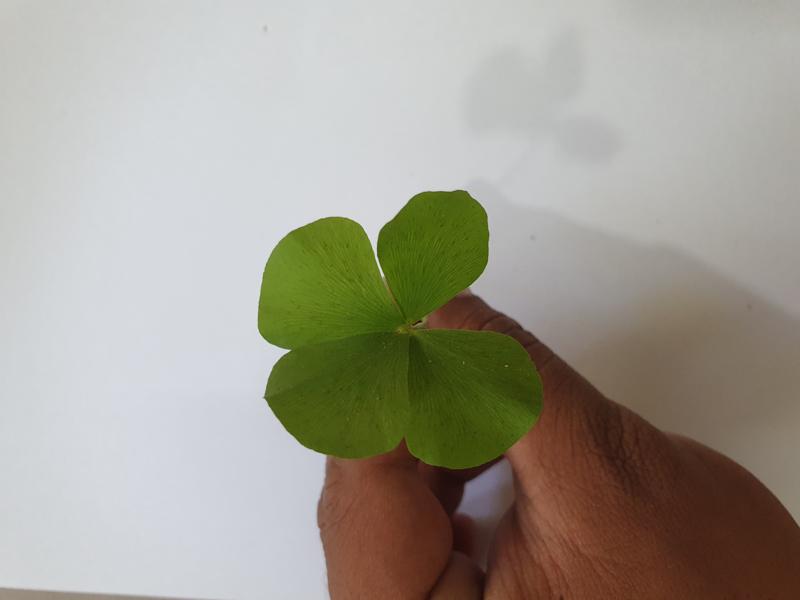
Weed species: Marsilea minuta